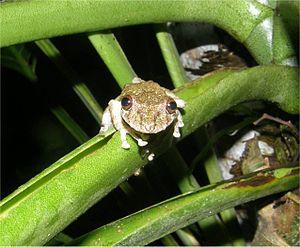
Scinax boulengeri est une espèce d'amphibiens de la famille des Hylidae.